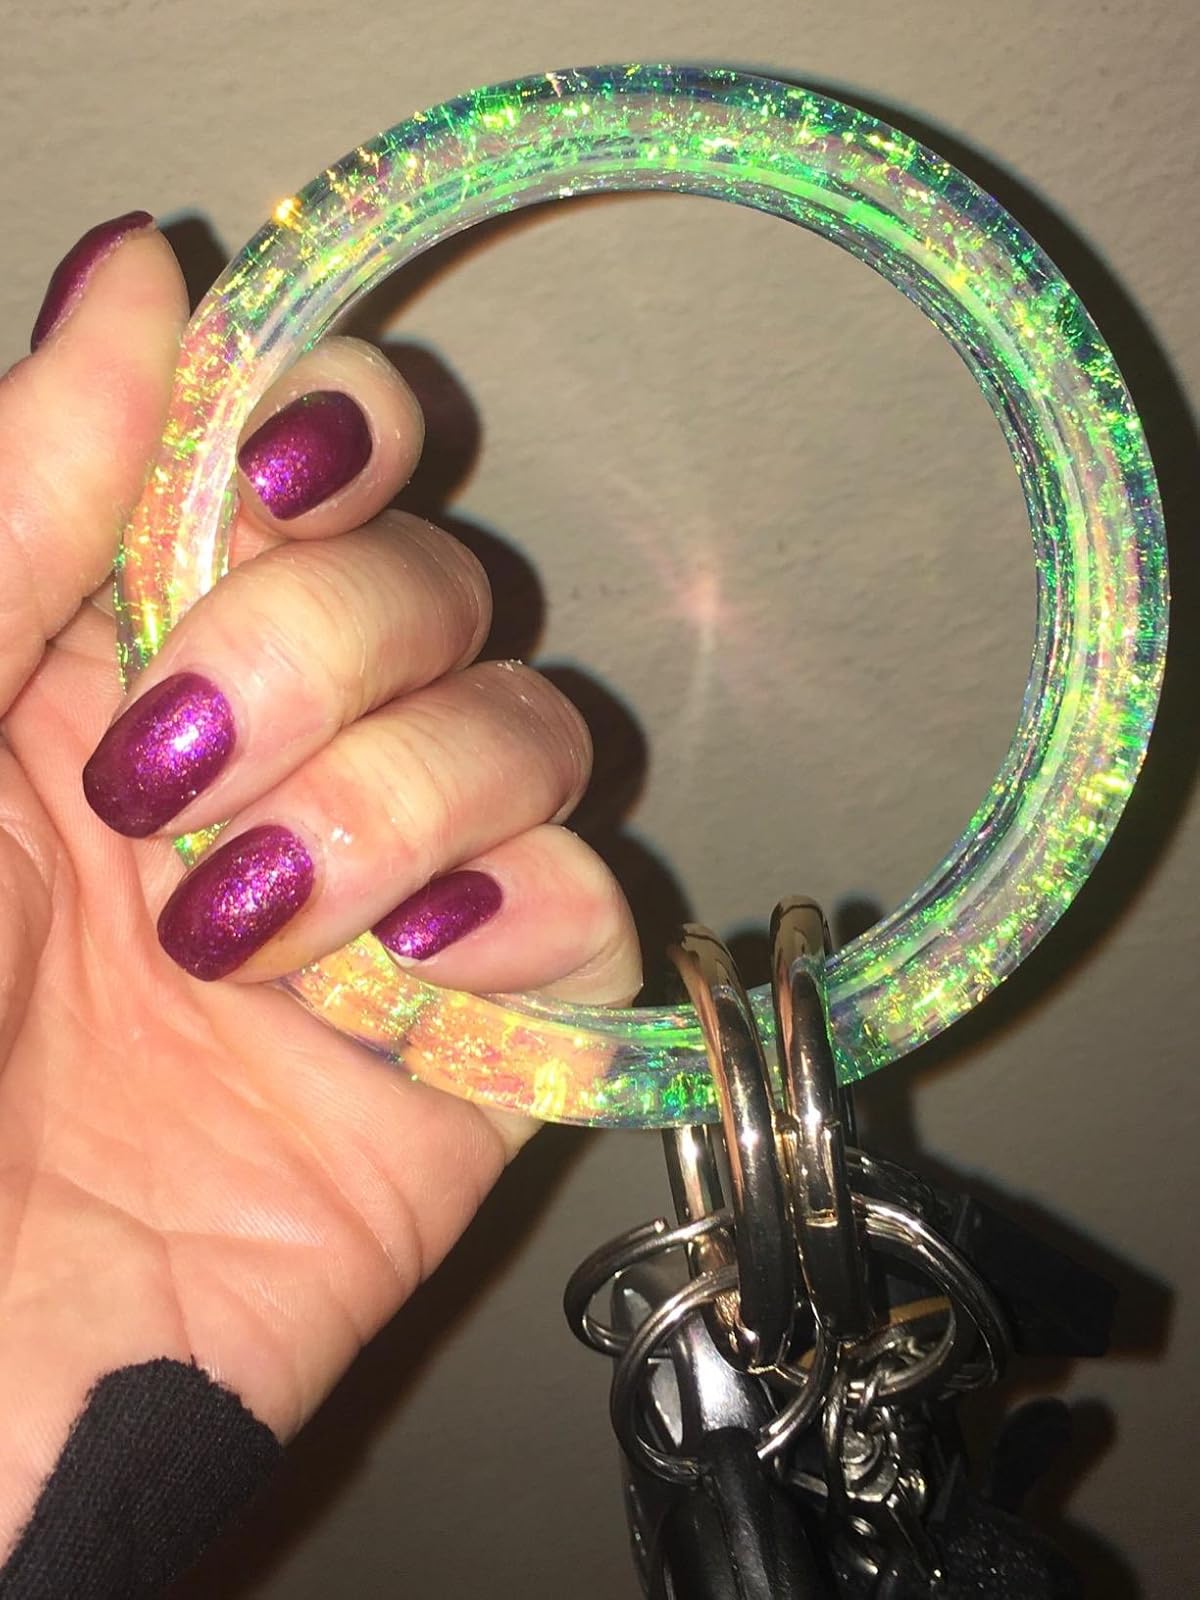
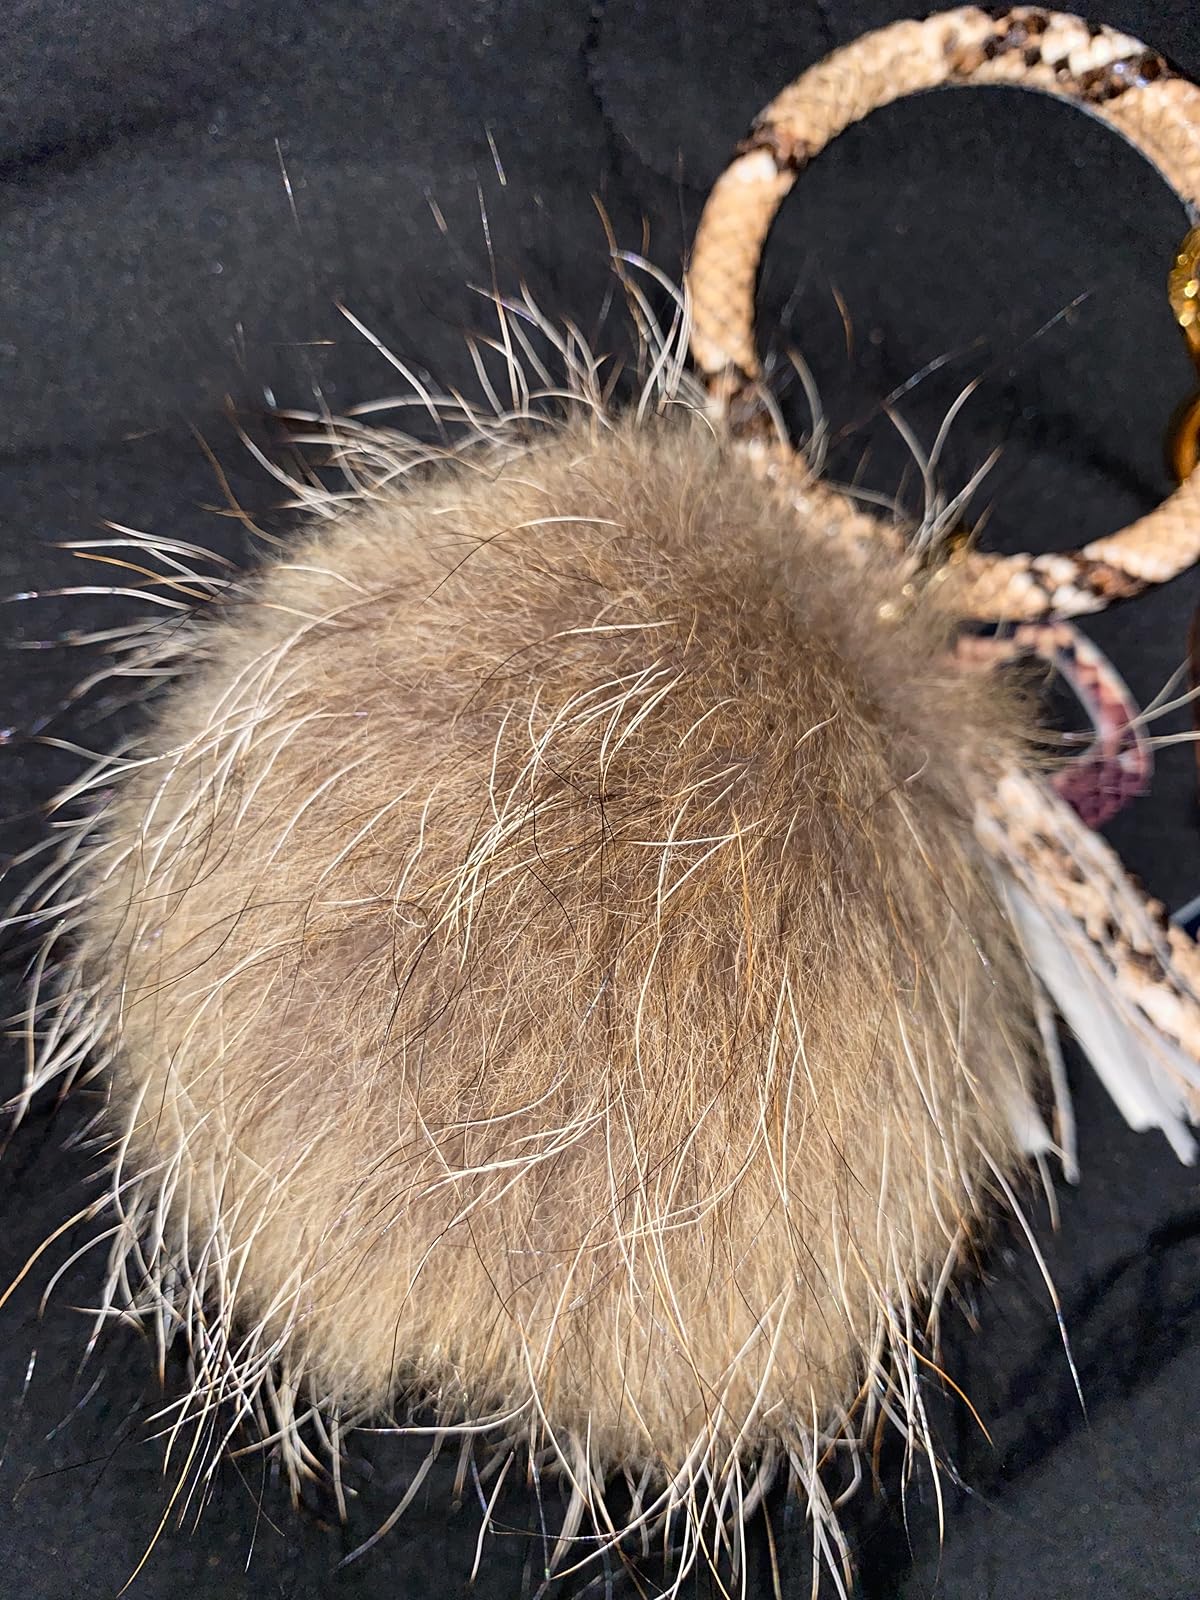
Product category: accessories_keychain
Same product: no